History of Chinese Buddhism

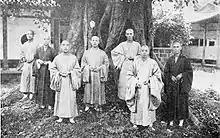
Chinese Buddhist monks of the Qing dynasty

The Song dynasty is divided into two distinct periods: the Northern Song and Southern Song. During the Northern Song (960–1127), the Song capital was in the northern city of Bianjing (now Kaifeng) and the dynasty controlled most of inner China. The Southern Song (1127–1279) refers to the period after the Song lost control of northern China to the Jin dynasty. During this time, the Song court retreated south of the Yangtze River and established their capital at Lin'an (now Hangzhou). Although the Song dynasty had lost control of the traditional birthplace of Chinese civilization along the Yellow River, the Song economy was not in ruins, as the Southern Song Empire contained 60 percent of China's population and a majority of the most productive agricultural land.